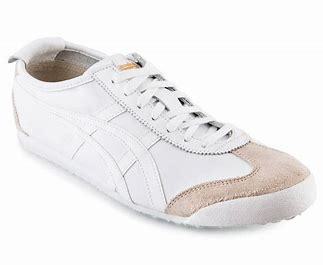
Brand: Onitsuka
Model: Tiger Onitsuka Tiger Mexico 66